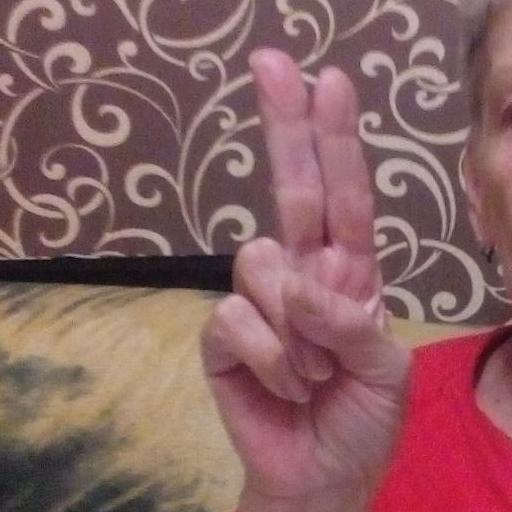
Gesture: two_up